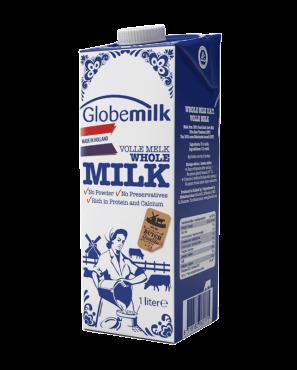
Label: cardboard